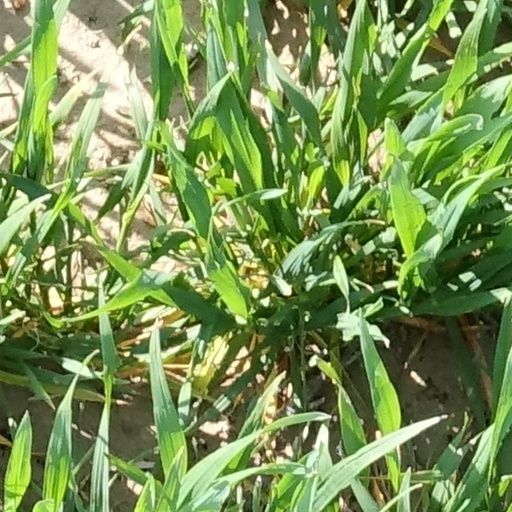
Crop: wheat